Lee Smith (rugby)

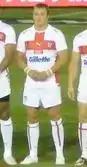
Smith with England at the 2008 Rugby League World Cup

Smith was selected for the England squad to compete in the 2008 Rugby League World Cup tournament in Australia. Group A's opening match against Papua New Guinea he played on the wing and scored three tries in England's victory. He then only made one further appearance as England endured a disappointing tournament, crashing out in the semi-finals without winning another match.